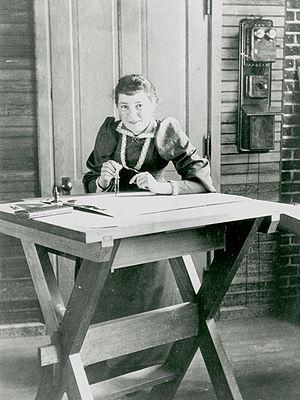
Bertha Lamme Feicht, née le 16 décembre 1869 près de Springfield et morte le 20 novembre 1943 à Pittsburgh, est une ingénieure américaine. En 1893, elle devient la première femme à recevoir un diplôme de l'université d'État de l'Ohio. Elle est connue pour être la première femme américaine à être diplômée dans un domaine d'ingénierie autre que l'ingénierie civile.